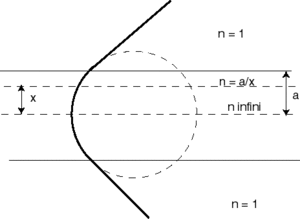
Le principe de Fermat est un principe physique, attribué à Pierre de Fermat, qui sert de fondement à l'optique géométrique. Il décrit la forme du chemin optique d'un rayon lumineux et s'énonce ainsi :